Odessa Wharf

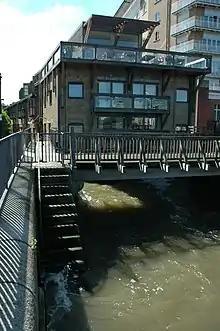
Odessa Wharf

Odessa Wharf is an early 19th-century warehouse located on the south bank of the River Thames at Rotherhithe, London. The warehouse has been converted into apartments and townhouses, some of which are operated as holiday lets by Odessa Club Management with the remainder as private residences. It is situated directly on the Thames Path national trail, north of Greenland Dock, with distinctive timber box "lanterns" on its roof.